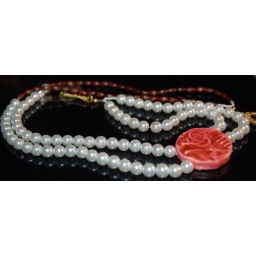
This necklace features a handmade &amp;quot;Zephyr Bead&amp;quot; by Lynn Davis (of ExpeditionD), glass pearls, and wooden beads.